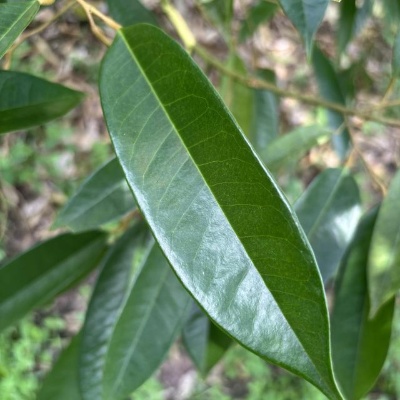
Label: Leaf_Healthy